Fatima Whitbread

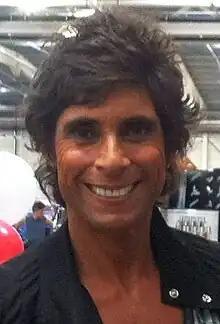
Whitbread in 2012

Fatima Whitbread, (' Vedad; born 3 March 1961) is a British retired javelin thrower. She broke the world record with a throw of in the qualifying round of the 1986 European Athletics Championships in Stuttgart, and became the first British athlete to set a world record in a throwing event. Whitbread went on to win the European title that year, and took the gold medal at the 1987 World Championships. She is also a two-time Olympic medallist, winning bronze at the 1984 Summer Olympics and silver at the 1988 Summer Olympics. She won the same medals, respectively, in the Commonwealth Games of 1982 and 1986.